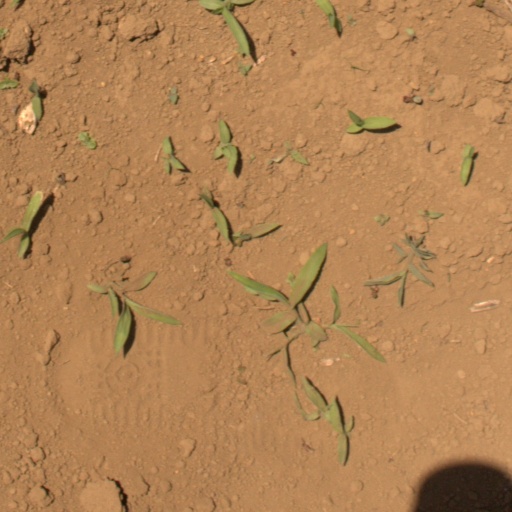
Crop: Jerusalem artichoke